Alva Belmont

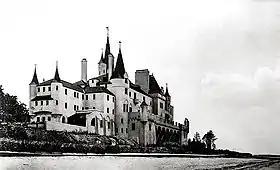
Beacon Towers in Sands Point, New York

Prior to the construction of their new Manhattan mansion, the Belmonts had another neoclassical mansion, Brookholt, built in 1897 in East Meadow on Long Island. It was designed by Hunt & Hunt. Oliver Belmont died there in 1908. For a short period, she operated the estate as Brookholt School of Agriculture for Women, a training school for female farmers. She sold Brookholt in 1915. The house was later destroyed by fire in 1934.